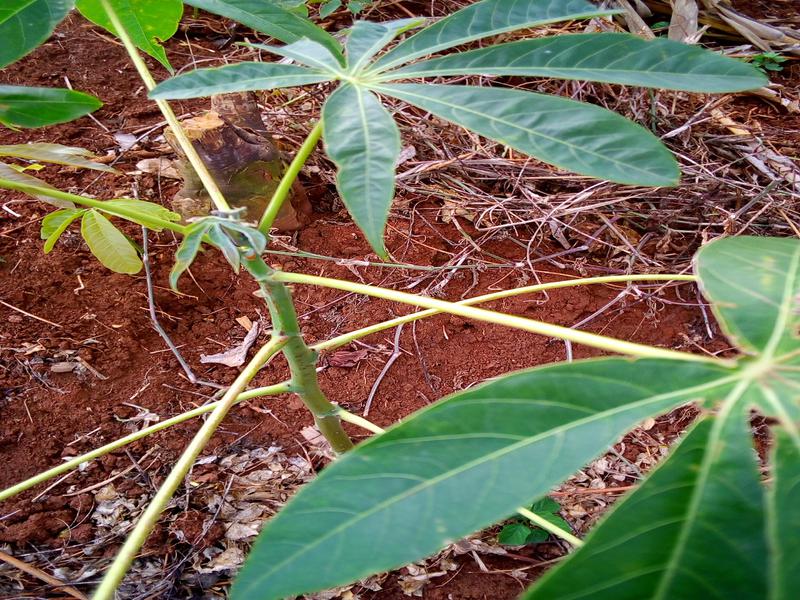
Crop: cassava
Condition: healthy